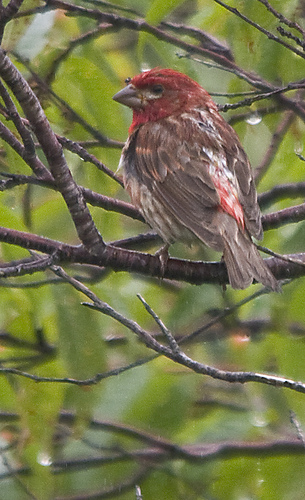
plump bird with red feathers on their head and brown body feathersbird has a short stout bill with crown and throat covered in reda brown and orange bird with small feet and a orange crown
this bird is brown and red in color with a black beak, and dark eye rings.
a plump brown and red bird with a short bill
this bird has wings that are red and brown and has a thick bill
this bird is red, white, and brown in color, with a stubby beak.
this bird is brown with red and has a very short beak.
this thick billed bird has a red head, with a dusting of red in the gray wings and body.
this bird has a red head and a brown and red spotted body.
Species: Purple Finch